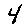
Label: 4